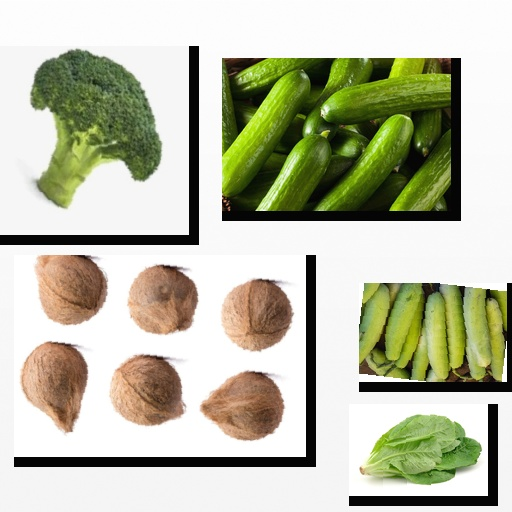
Food items: broccoli, bottle_gourd, coconut, lettuce, cucumber